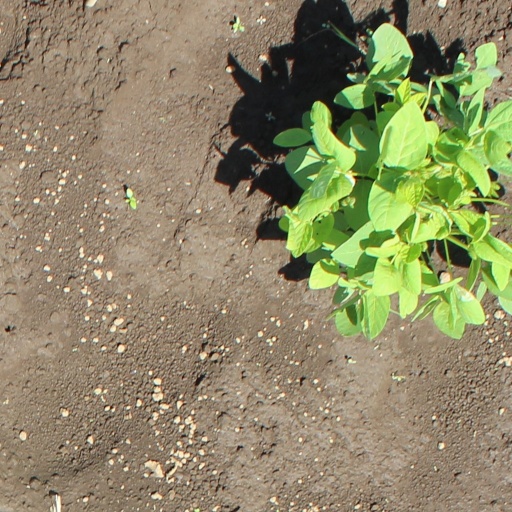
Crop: soybean